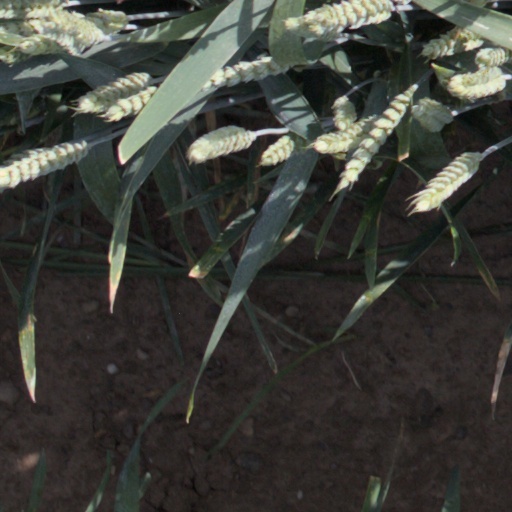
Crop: wheat